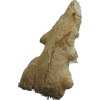
Label: ginger